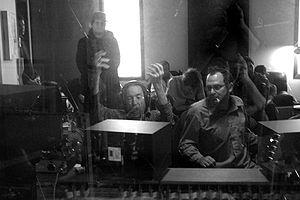
Donald William Johnston dit Bob Johnston, est un célèbre producteur de disques américain, ayant notamment collaboré avec Bob Dylan, Johnny Cash, Leonard Cohen, Willie Nelson et beaucoup d'autres artistes de Nashville, mais aussi avec Simon et Garfunkel.